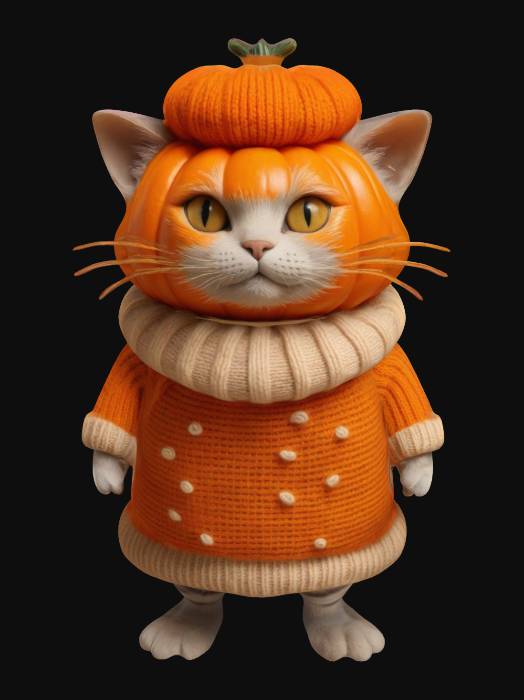
미적 점수 (1~10점): 8